Big Buffalo Valley Historic District

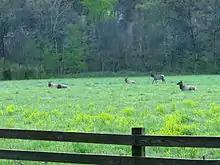
Elk out in the early morning in Boxley Valley

The district includes Villines Mill, listed separately on the National Register of Historic Places.